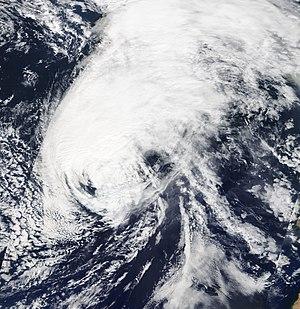
La saison des tempêtes hivernales en Europe de 2019-2020 désigne l'apparition de cyclones extratropicaux en Europe. La plupart des cyclones extratropicaux en Europe se forment entre septembre et mars.